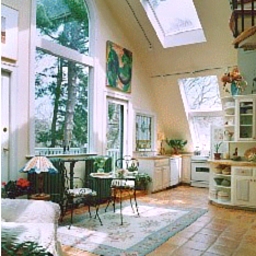
Room type: livingroom